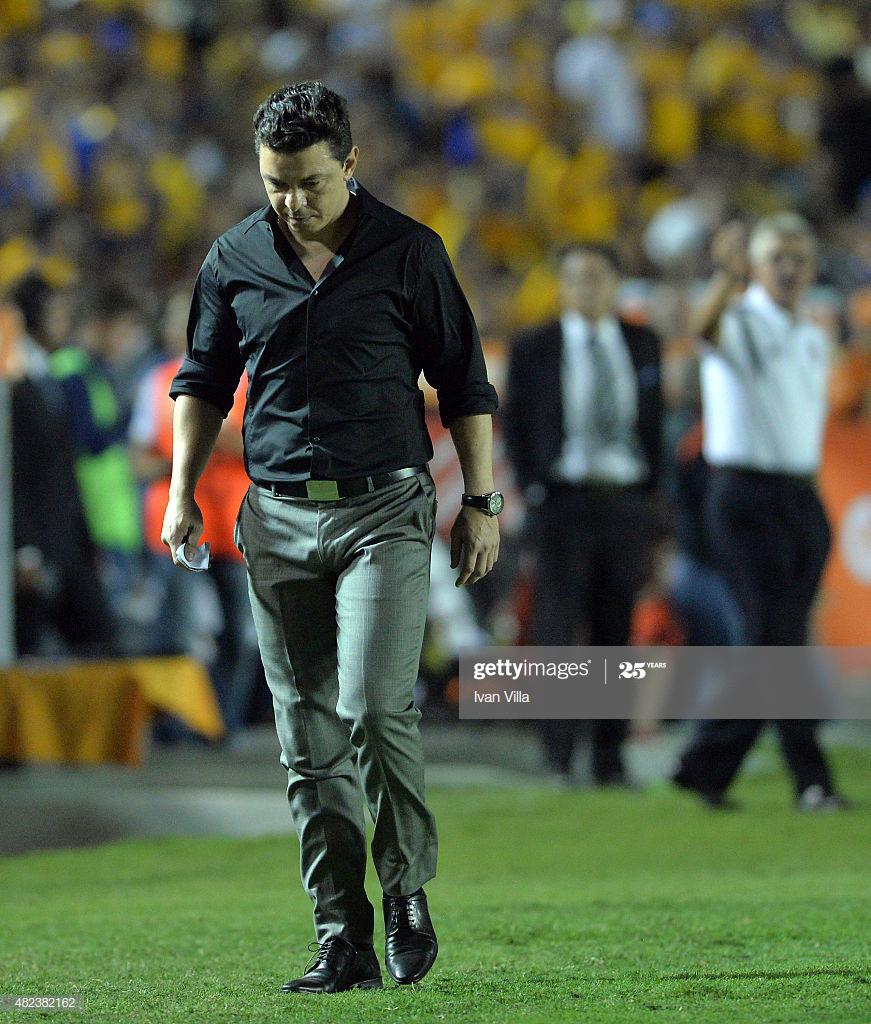
coach looks on during a first leg final match as part .
Relation: Visible, Action, Meta